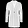
Label: Coat